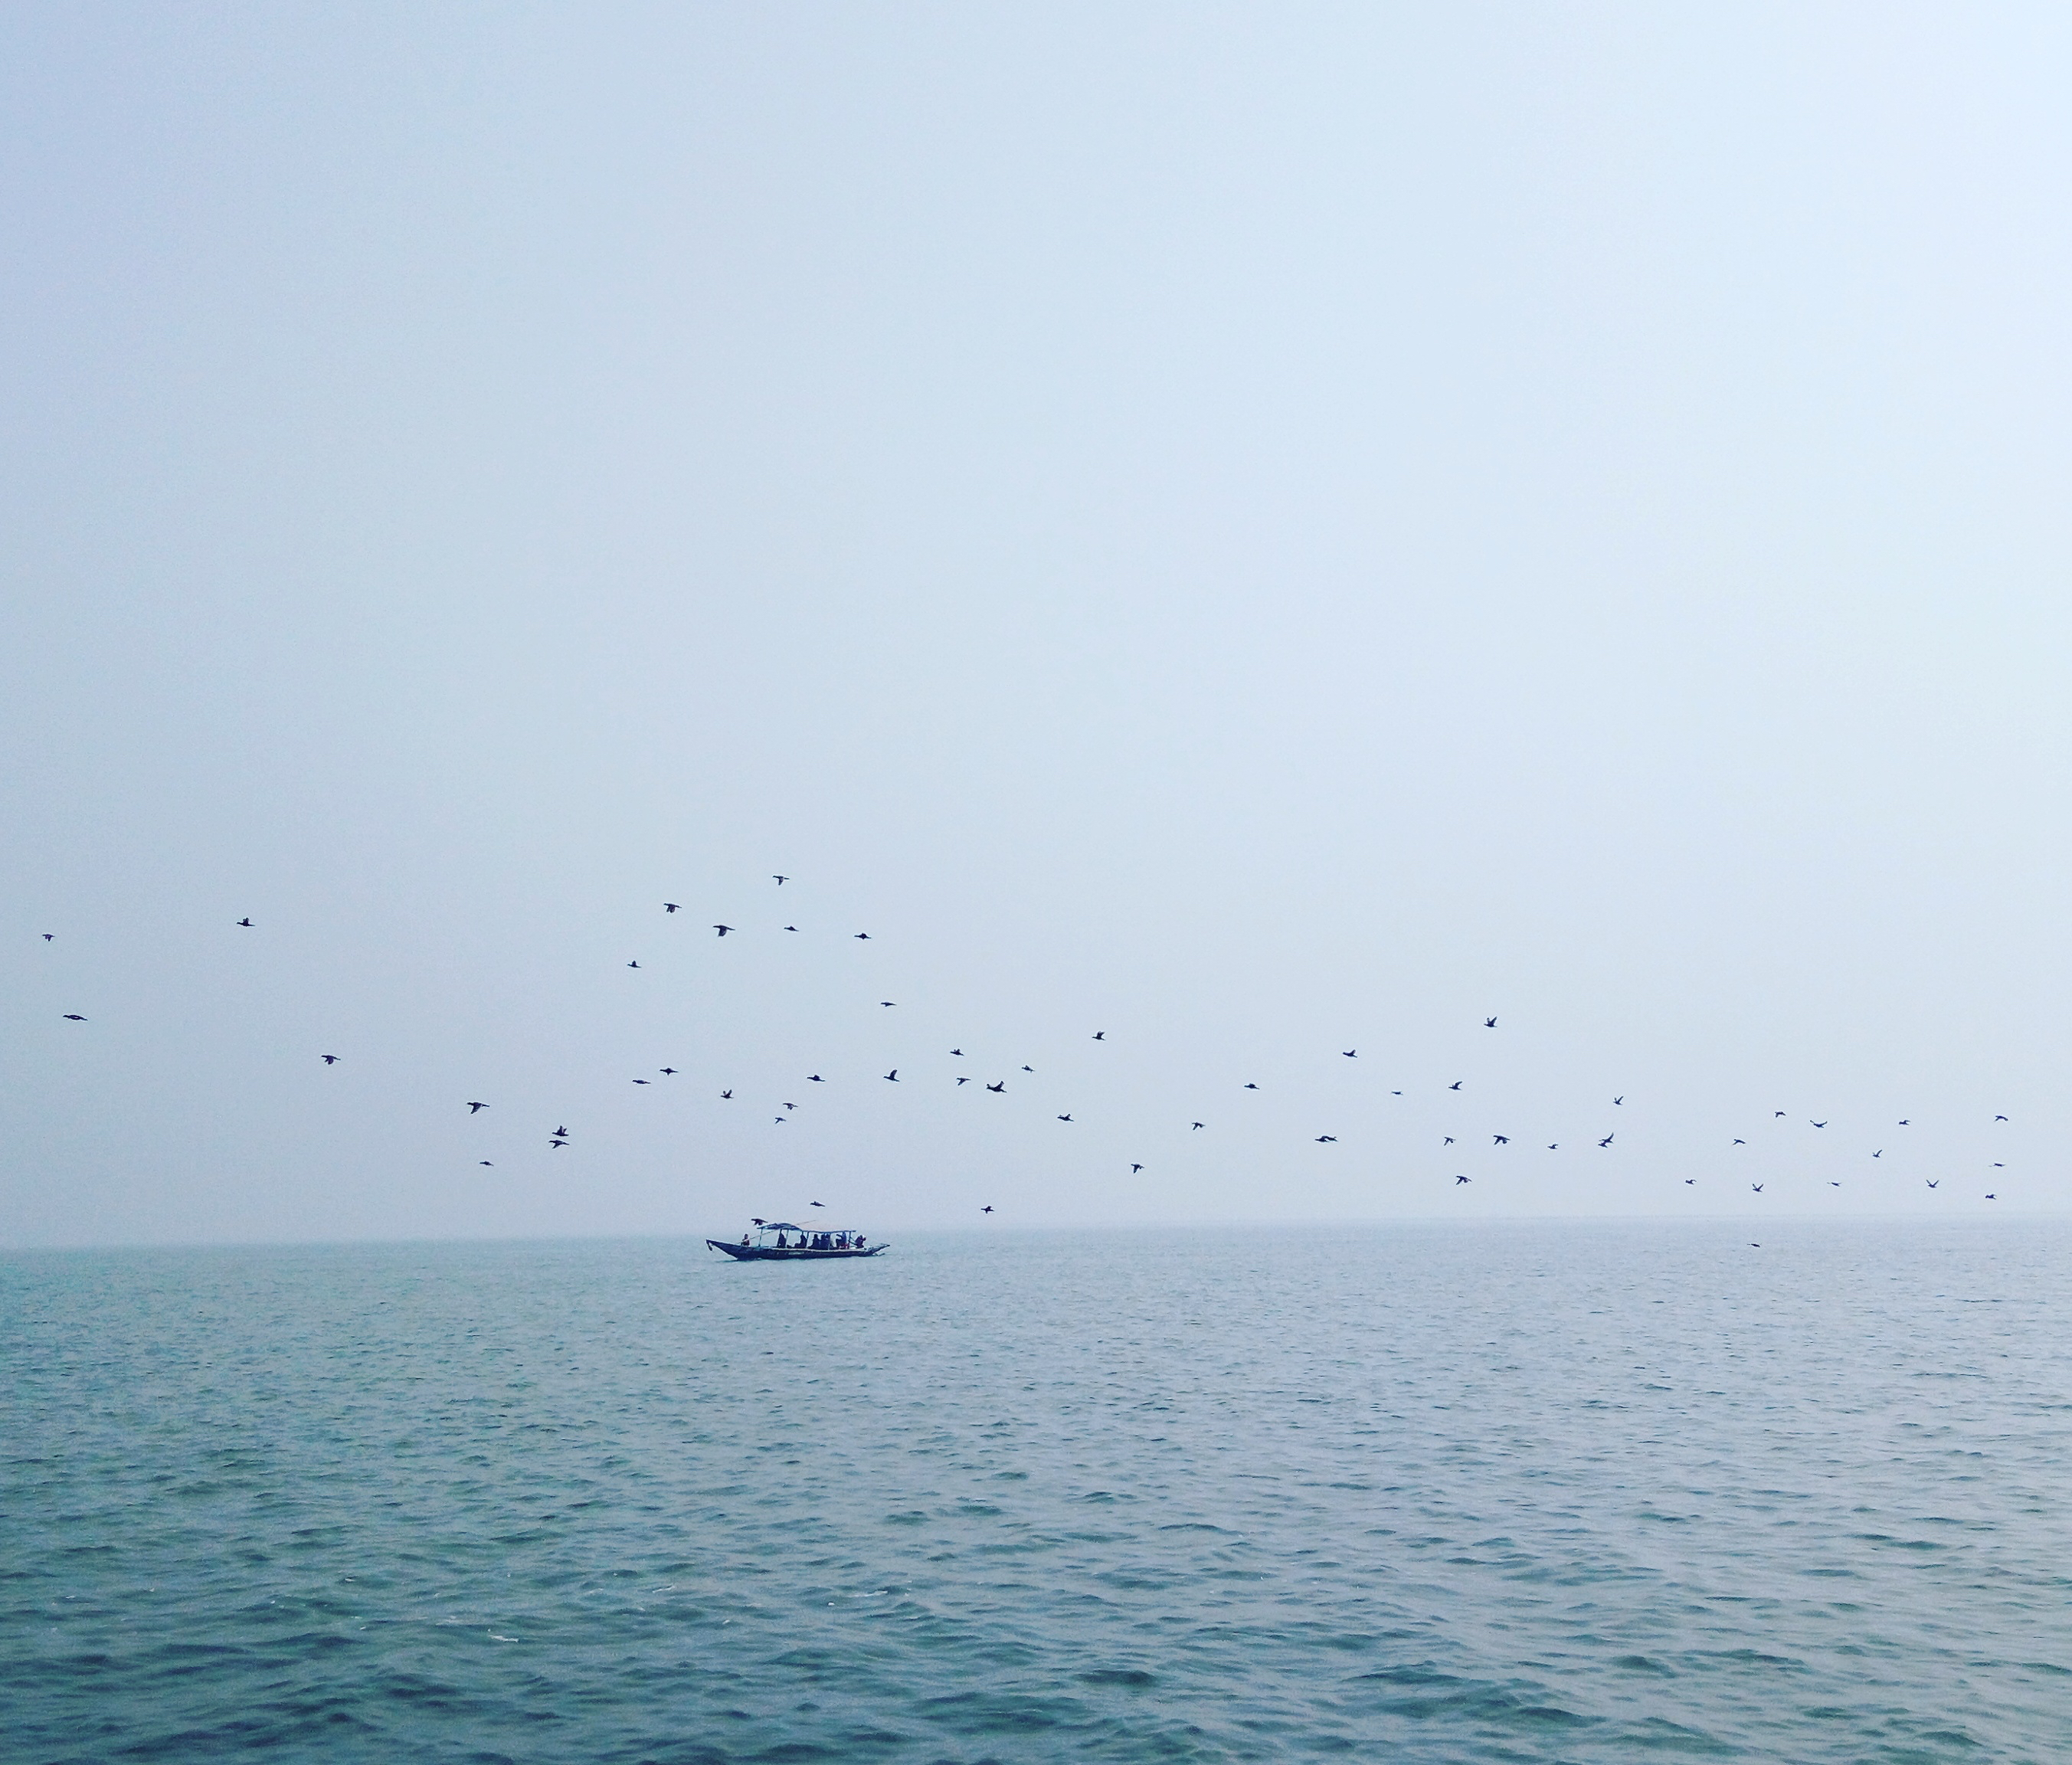
beach, sea, coast, water, ocean, horizon, bird, sky, boat, shore, wave, seabird, flock, bay, blue, body of water, atmospheric phenomenon, wind wave